Dorstenia contrajerva

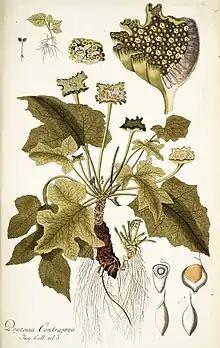
"Dorstenia contrajerva", by von Jacquin, 1793.

Dorstenia contrajerva is a plant species in the family Moraceae. It is native to Northern South America,Central America with Some parts of South America and is cultivated elsewhere. The species name "contrajerva" is the Latinized form of the plant's Spanish name, "contrahierba", a name for plants used for treating poisoning and venomous bites and stings, and for which its rootstocks are used in folk medicine (as contrayerva). It is the type species of the Dorstenia genus and was first described by Carl Linnaeus in 1753.